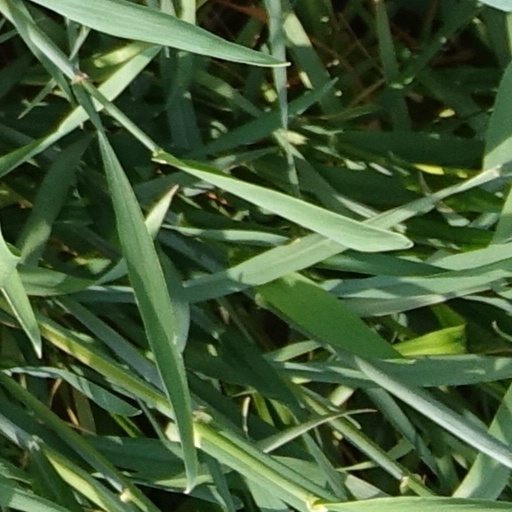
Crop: wheat